Olav Berstad

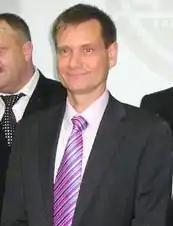
Olav Berstad

He was born in Tromsø, and is a cand.mag. by education. He started working for the Norwegian Ministry of Foreign Affairs in 1980. After serving as sub-director from 1996 to 1998, he was the Norwegian ambassador to Azerbaijan from 1998 to 2001, and to Ukraine from 2006 to 2011. Since May 2013 he has been the board chair of Tangen V home owner's association in Nesodden, Akershus, Norway.